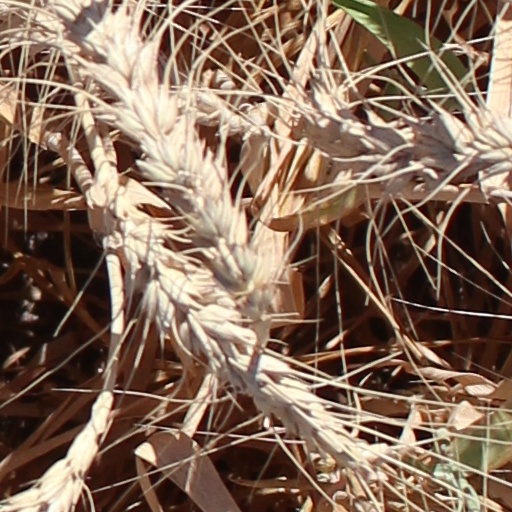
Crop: wheat